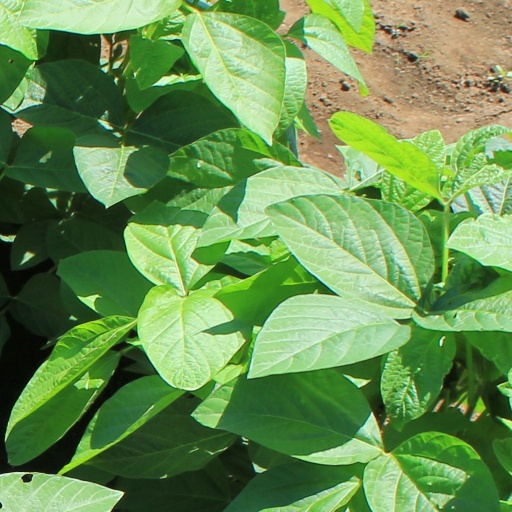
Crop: soybean